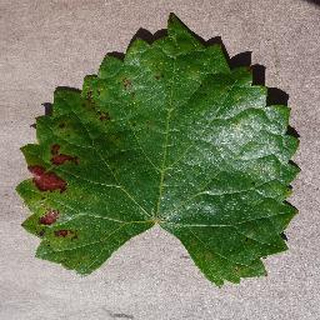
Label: grape_esca_black_measles